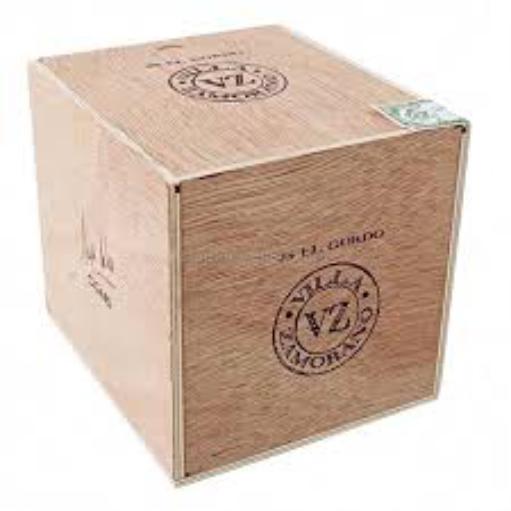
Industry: Necessities